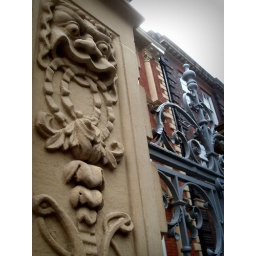
Funny faces on a building and wall in Queen Square